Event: Nepal Earthquake
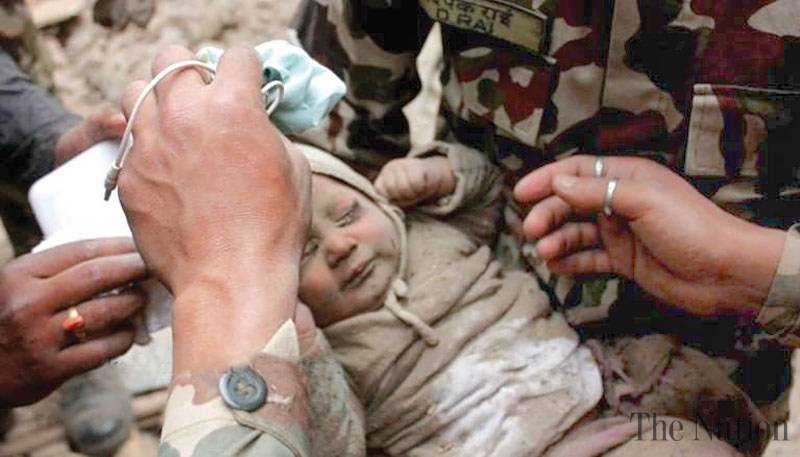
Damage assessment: no_damage